Red Hook, Brooklyn

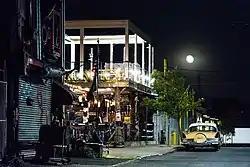
Brooklyn Crab on a spring night

The Red Hook Waterfront Arts Festival is an annual summer kick-off held in Louis J. Valentino, Jr. Park & Pier featuring dance, music, and spoken-word poetry. Dance Theatre Etcetera, the producers of the event, concentrate local resources for residents and bring in community partners with activities for the whole family.